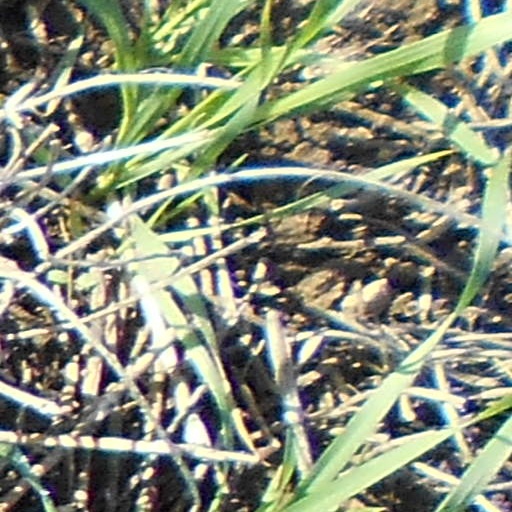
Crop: wheat